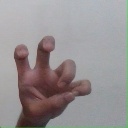
अक्षर: छ